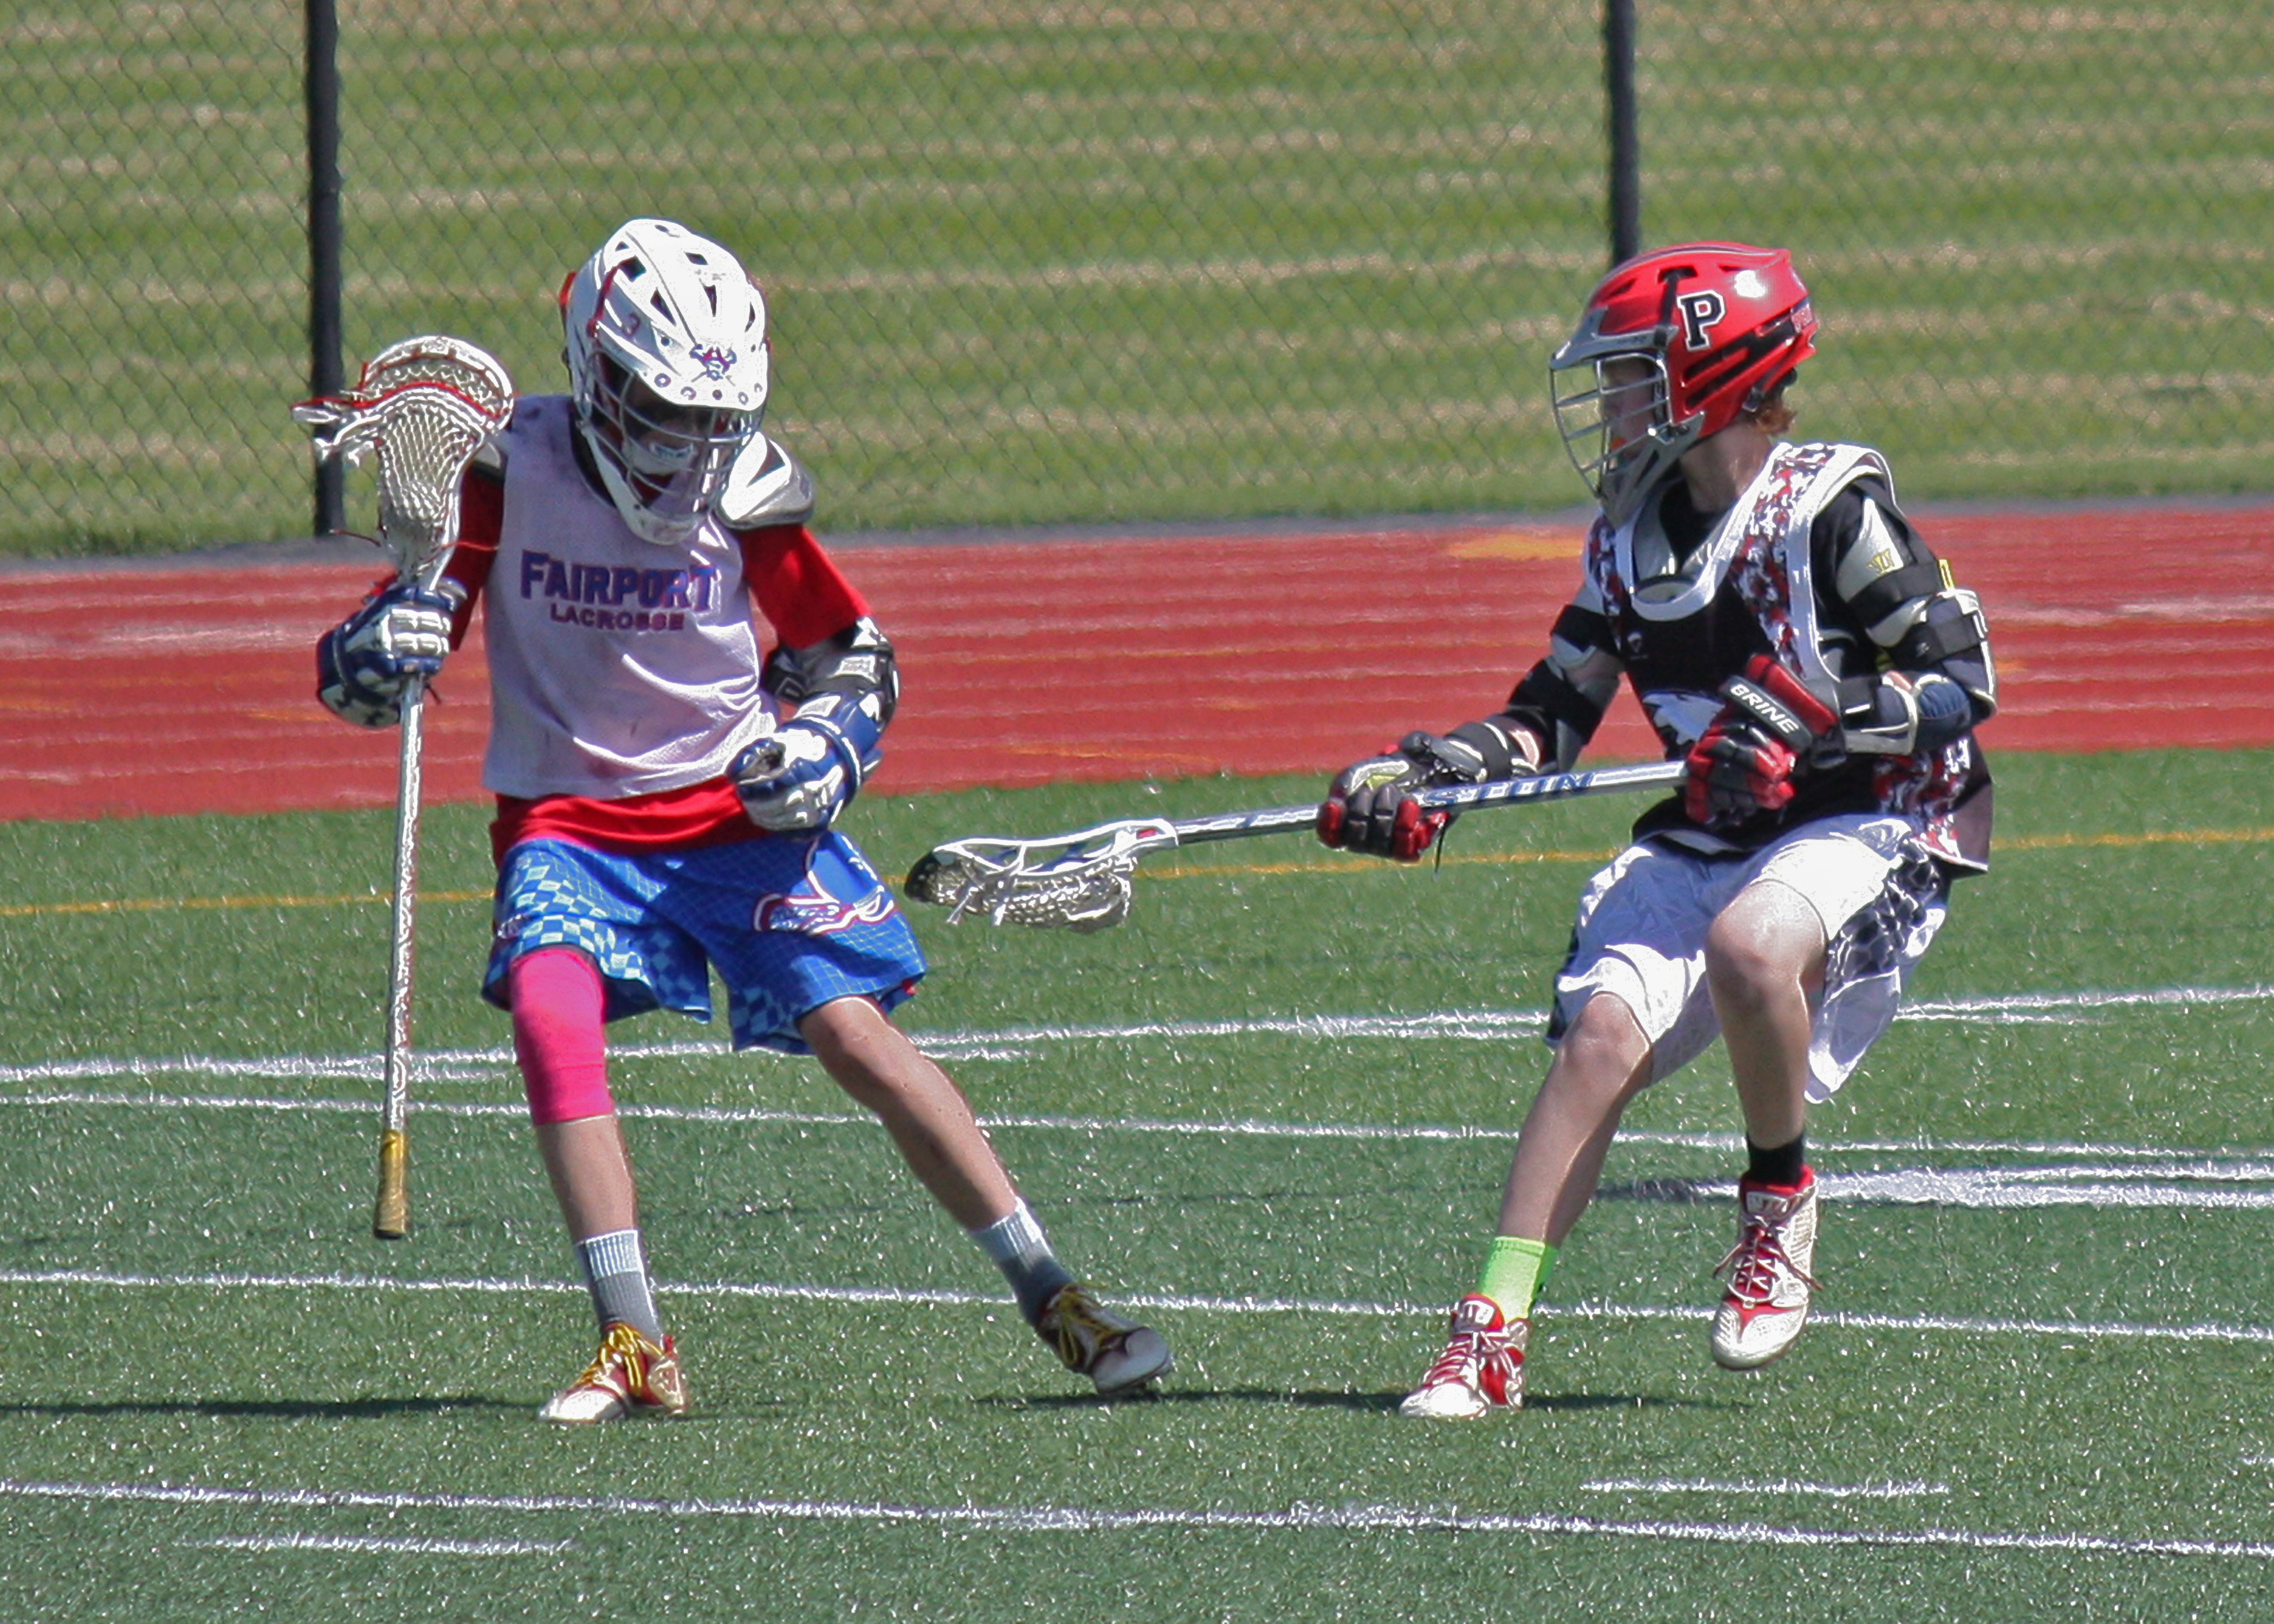
sport, field, game, fall, player, team, sports, athlete, athletics, lax, ball game, lacrosse, team sport, stick and ball games, box lacrosse, stick and ball sports, women's lacrosse